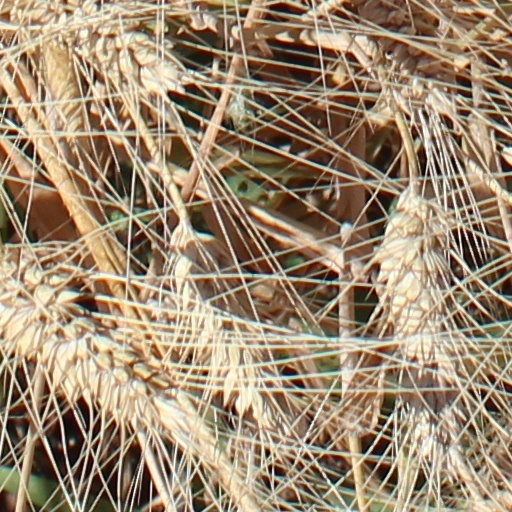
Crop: wheat